Yarhibol

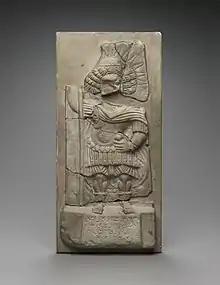
Relief depicting Yarhibol from the Temple of the Gadde, Dura-Europos, circa 150 BC

Yarhibol or Iarhibol is an Aramean god who was worshiped mainly in ancient Palmyra, a city in central Syria. He was depicted with a solar nimbus and styled "lord of the spring". He normally appears alongside Bel, who was a co-supreme god of Palmyra, and Aglibol, one of the other top Palmyrene gods.